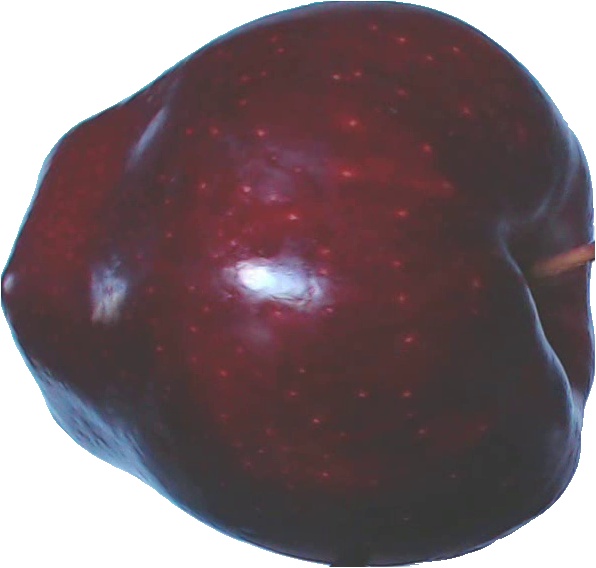
Label: apple_red_delicios_1